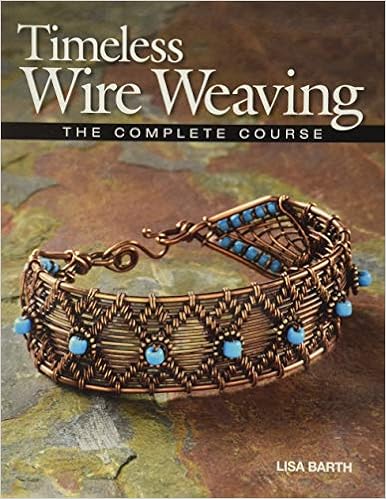
Timeless Wire Weaving: The Complete Course
Category: Books
About the Author Lisa Barth is a wire-jewelry artist, author, teacher, photographer, and certified senior-level metal clay instructor from Atlanta. Her work has been published in several magazines and compilation books and she has presented it on live television. She lives in Lawrenceville, GA.
Features: Timeless Wire Weaving | focuses on developing wirework skills through 13 projects using three classic wire weaving techniques: coiling, wrapping, and weaving. The projects are built around a focal cabochon and incorporate seed beads and crystals in imaginative ways. Designers learn to make the jewelry shown in the book, and they also use the techniques learned to create innovative jewelry pieces of their own.